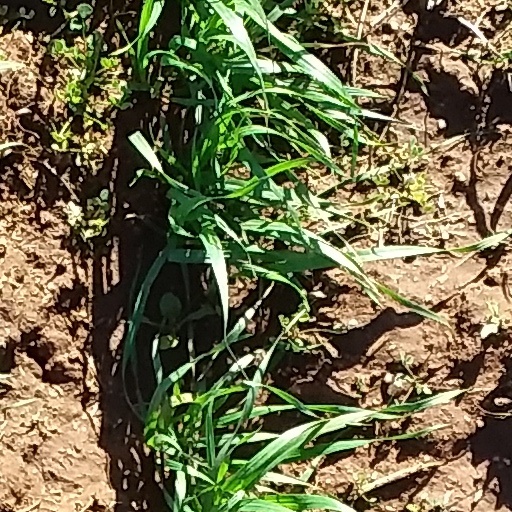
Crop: wheat